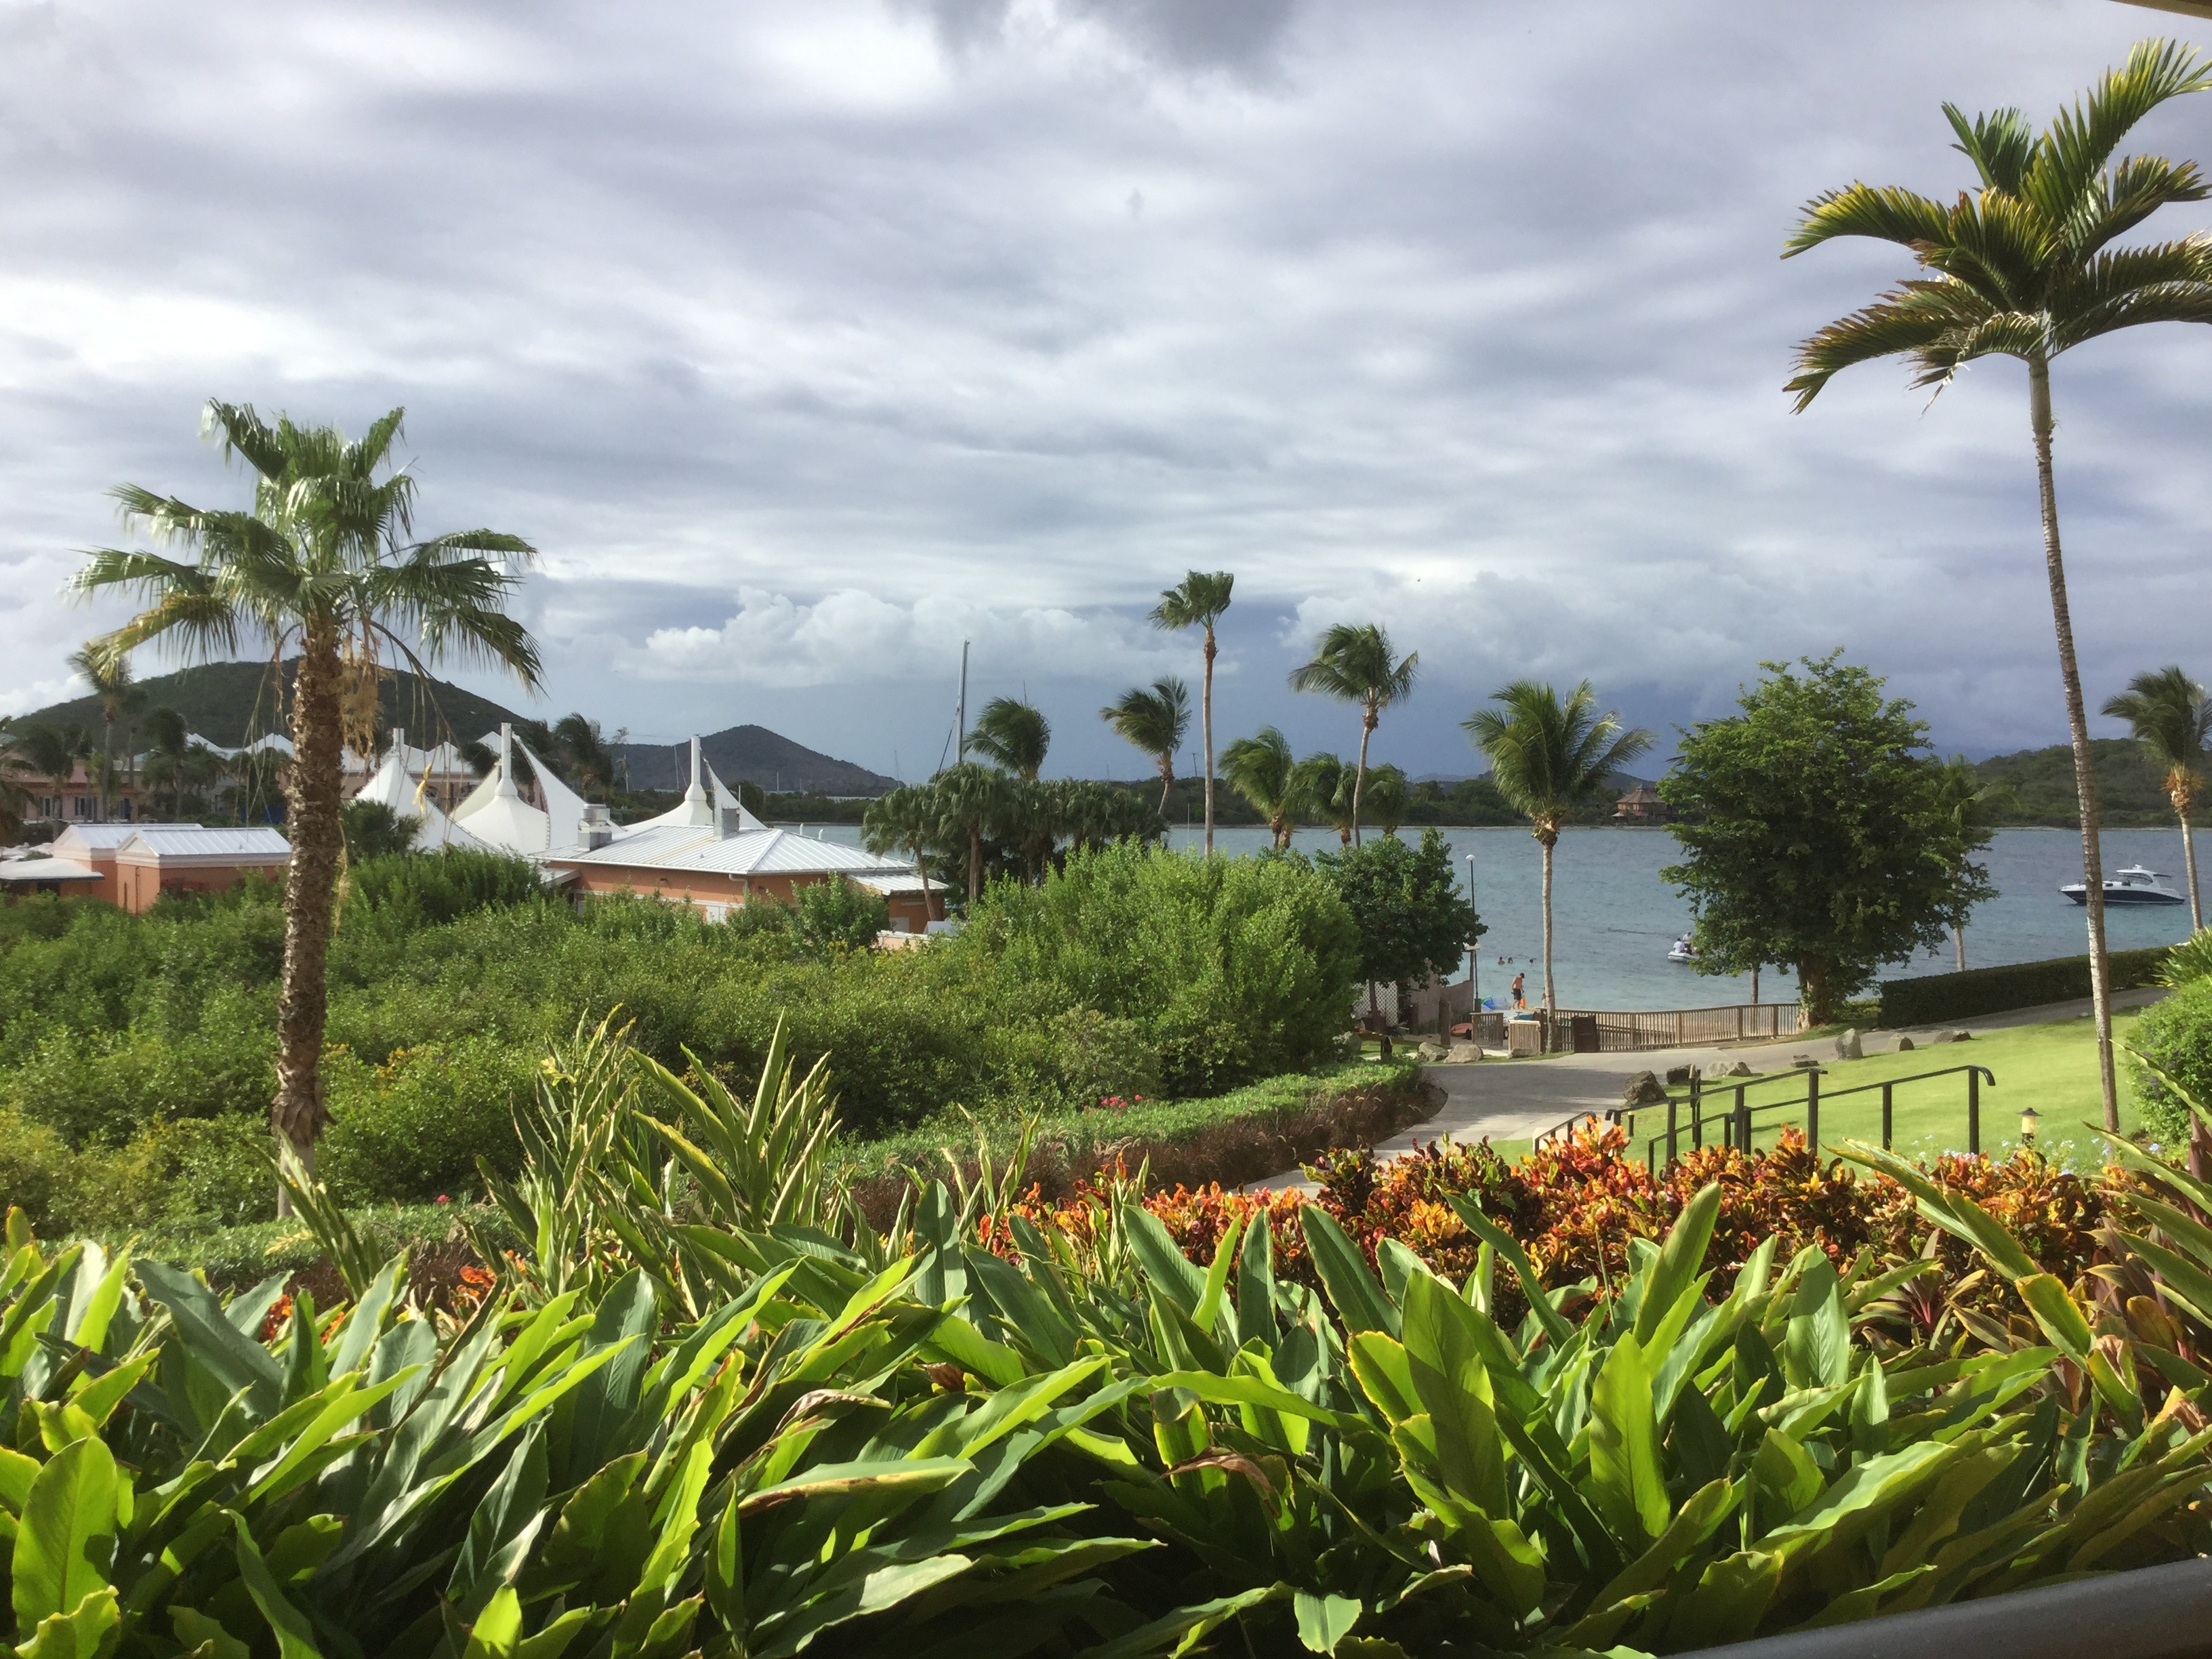
tree, grass, lawn, flower, vacation, jungle, tropical, botany, garden, resort, plantation, botanical garden, estate, caribbean, tropics, arecales, palm family